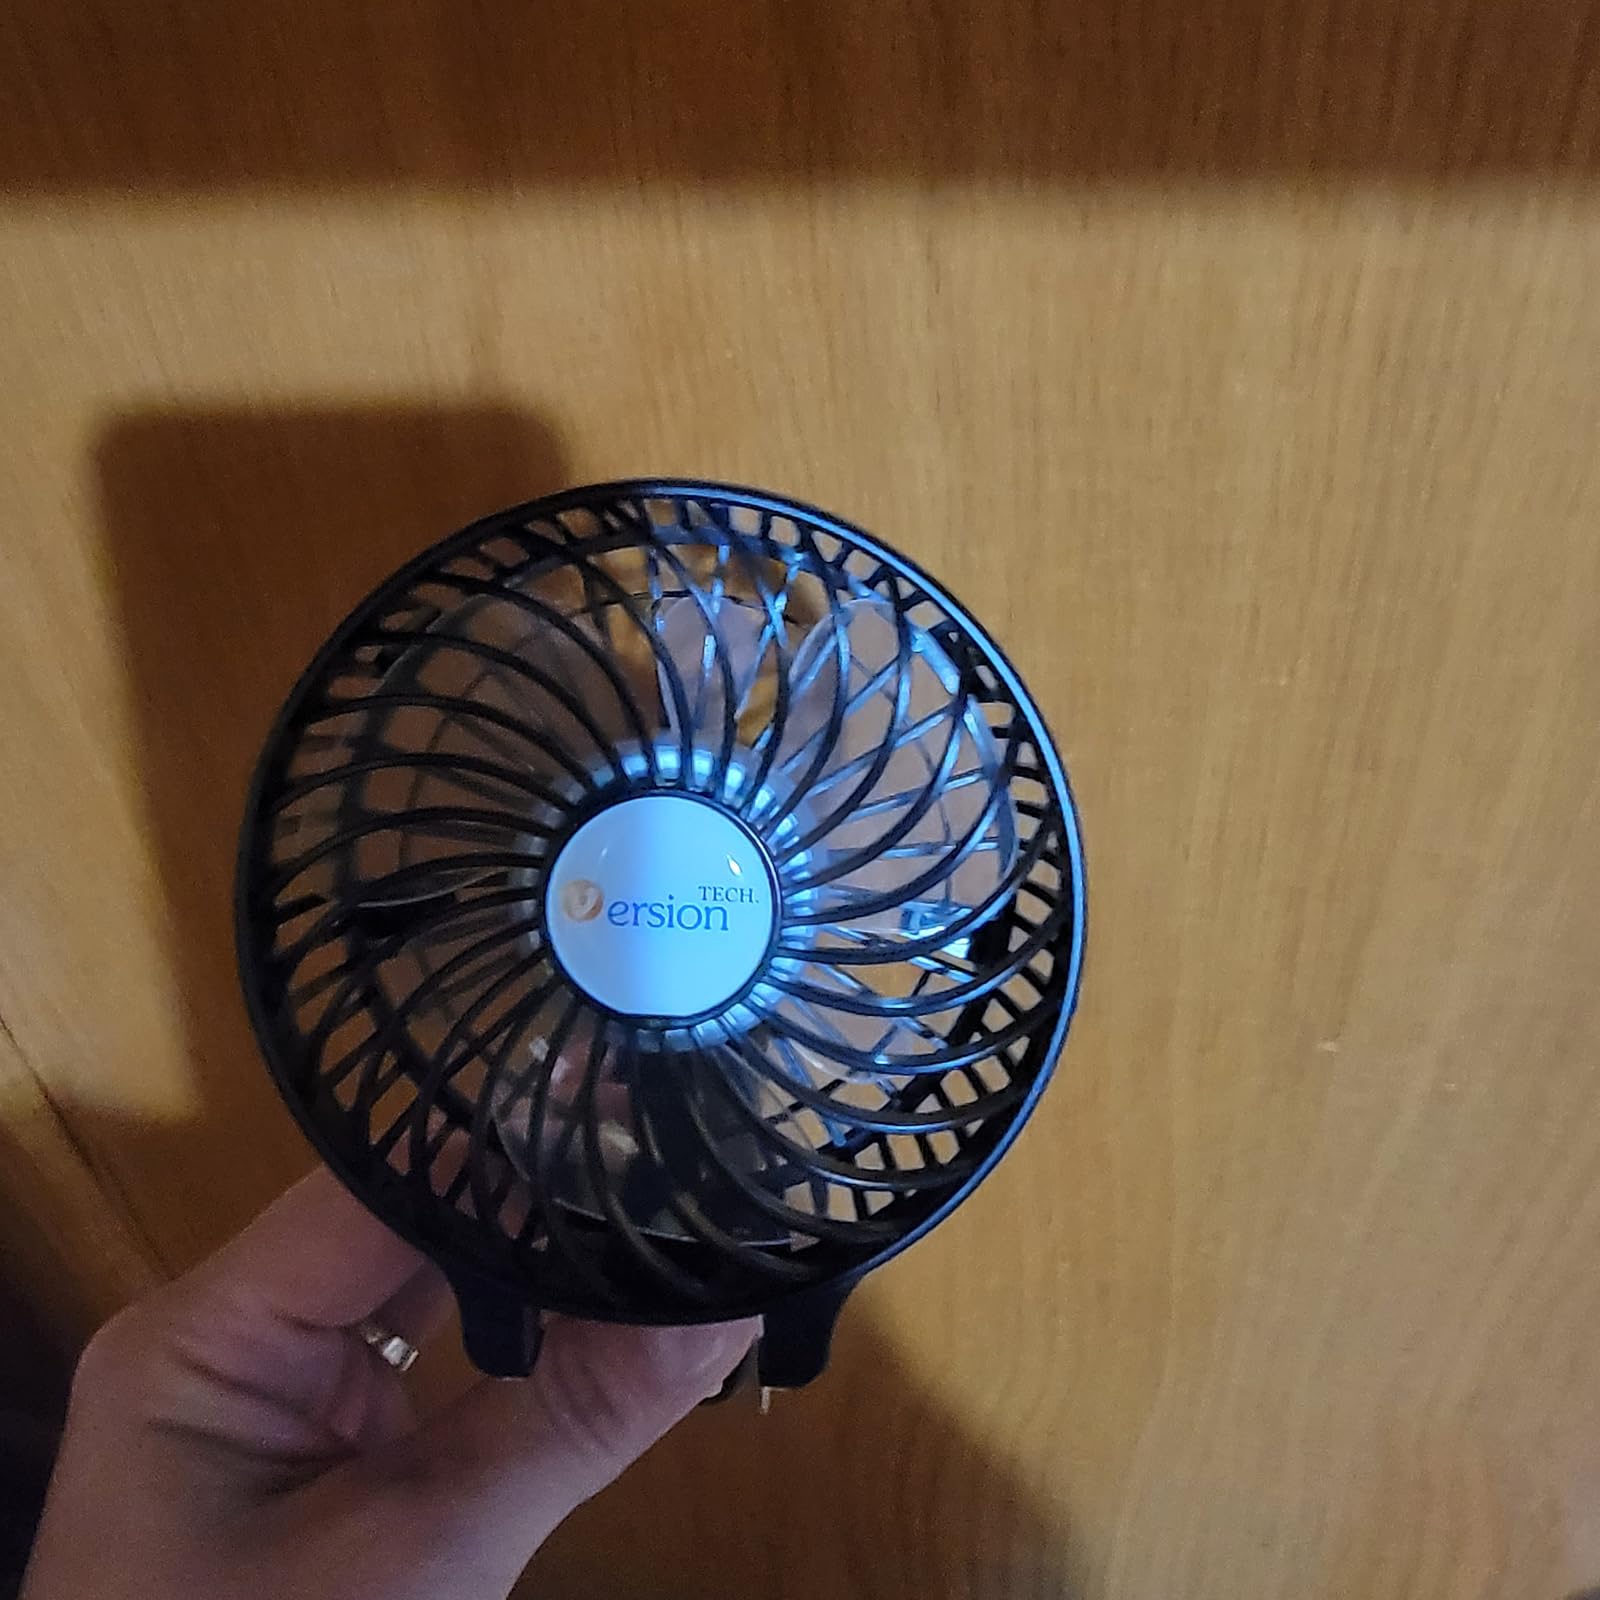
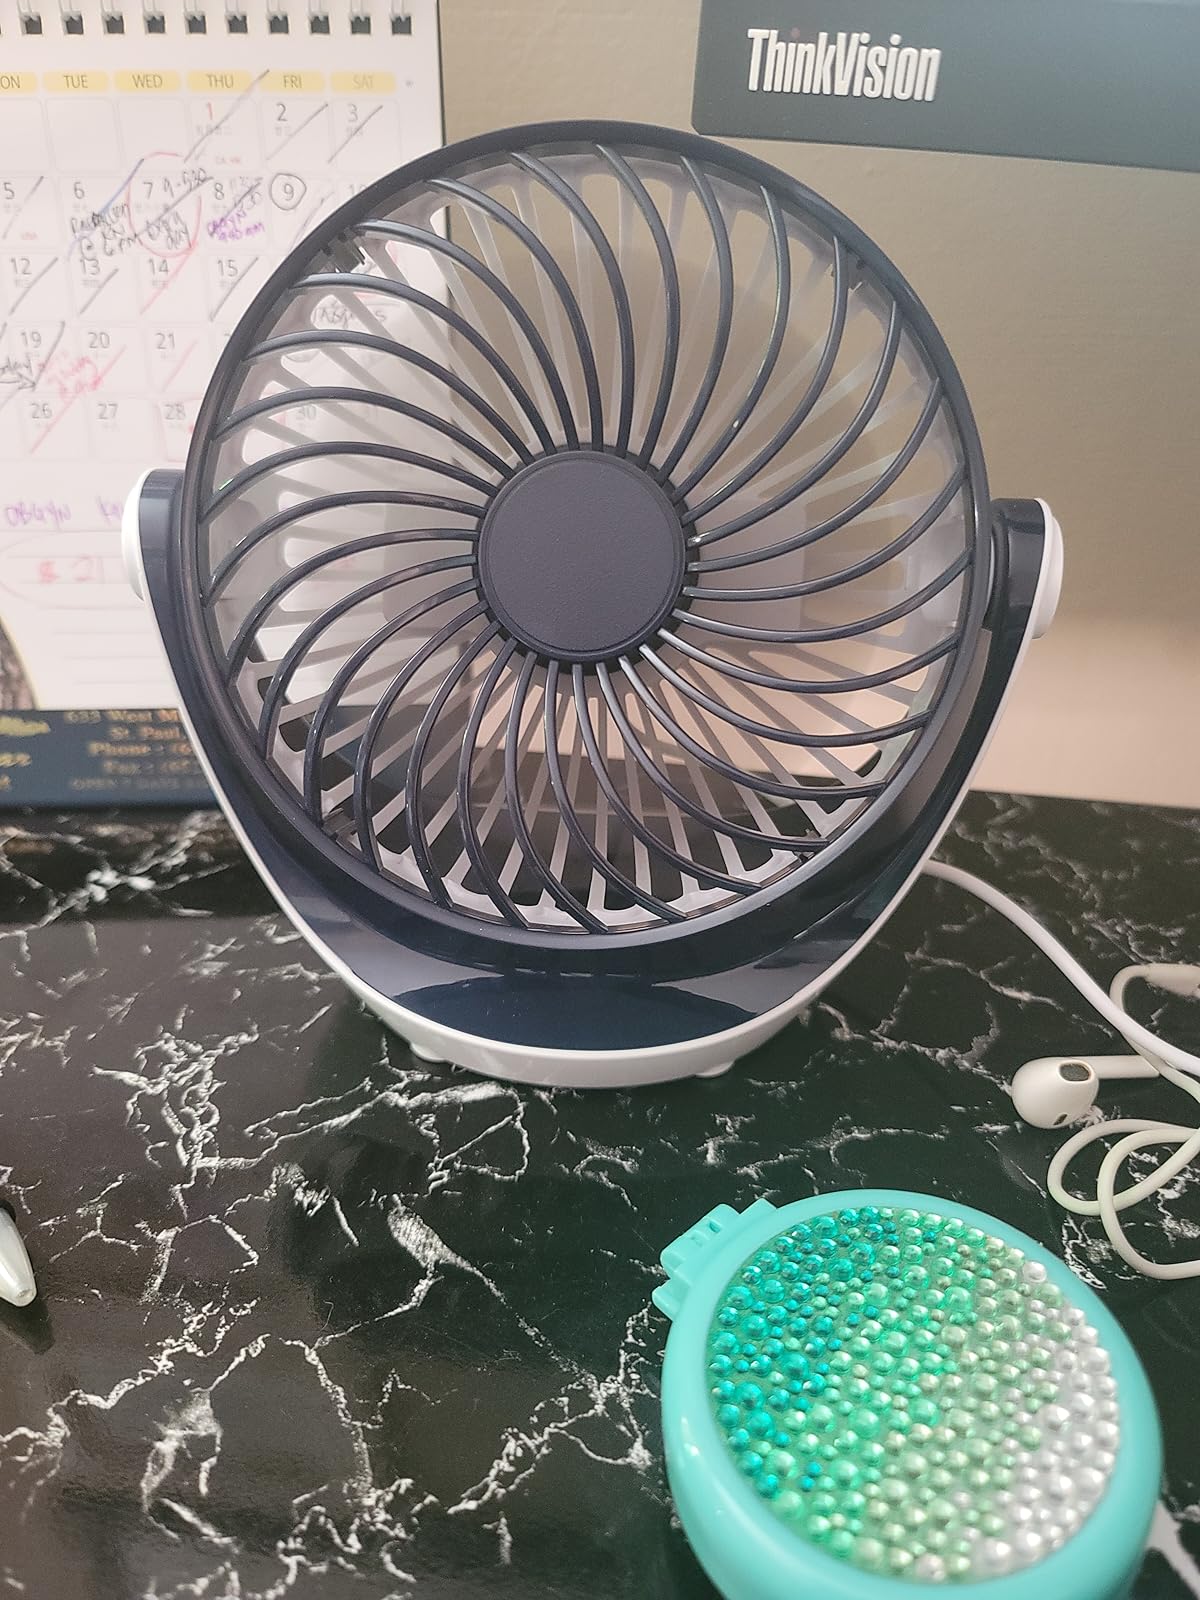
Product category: fan
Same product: no